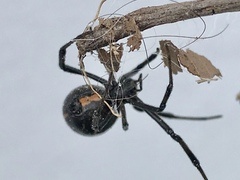
Species: Lactrodectus_hesperus